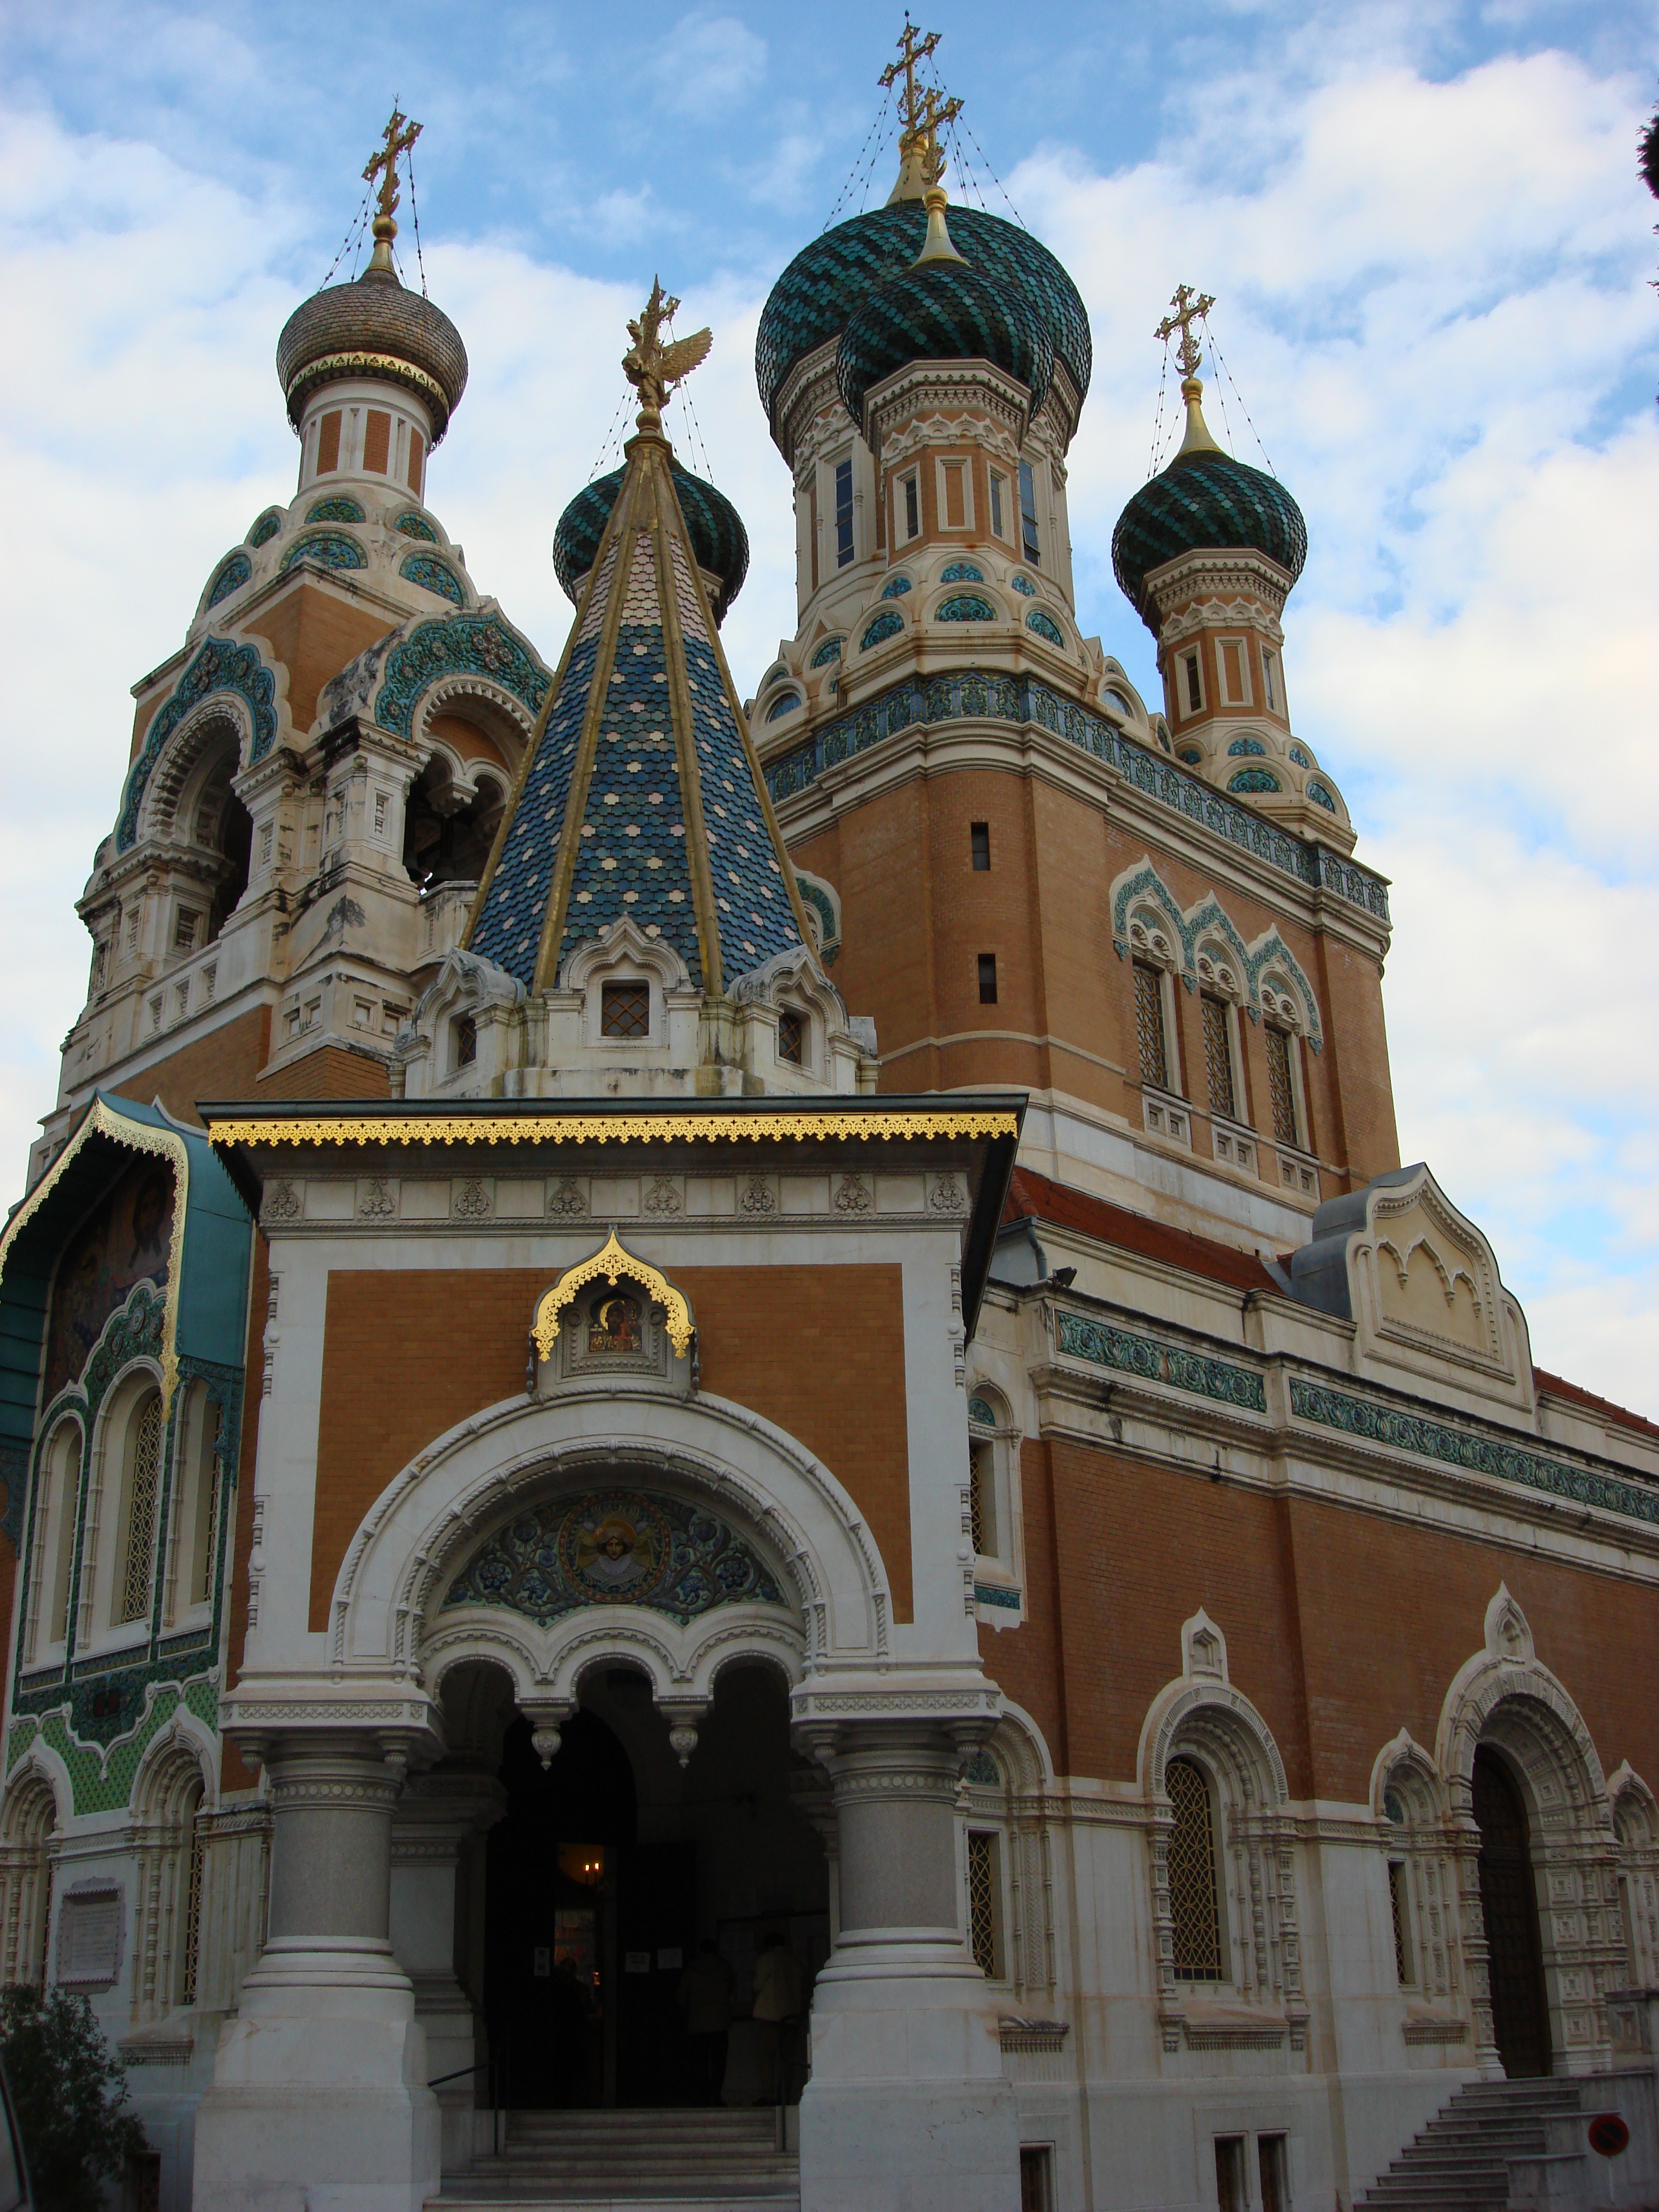
architecture, building, france, europe, facade, church, cathedral, tourism, place of worship, baptistery, monastery, synagogue, nice, basilica, dome, russian, historic site, byzantine architecture, spanish missions in california